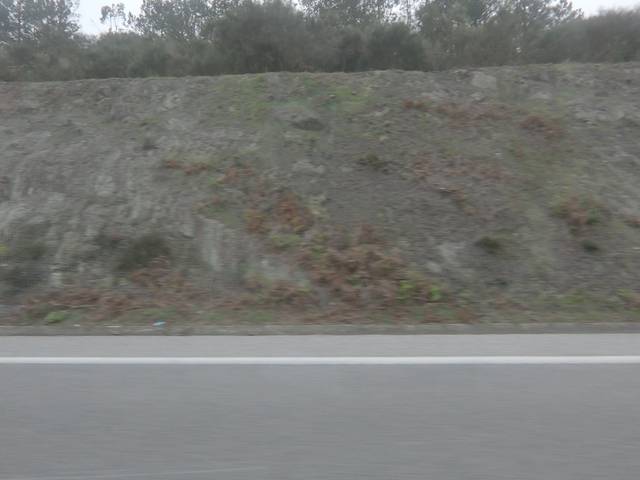
Region: Portugal
Coordinates: 41.249, -8.109